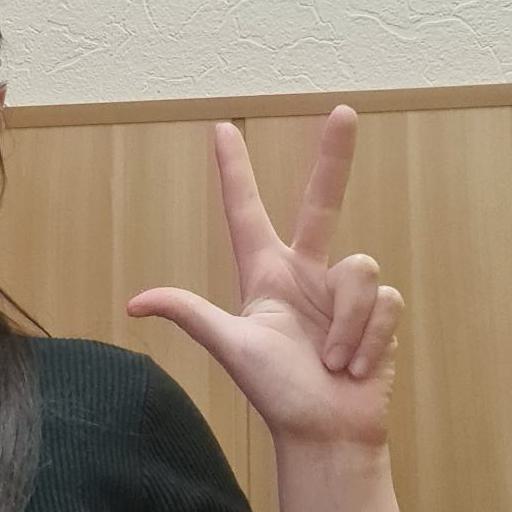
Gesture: three2